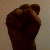
The image shows a hand gesture representing the letter 'S' in Indian Sign Language.